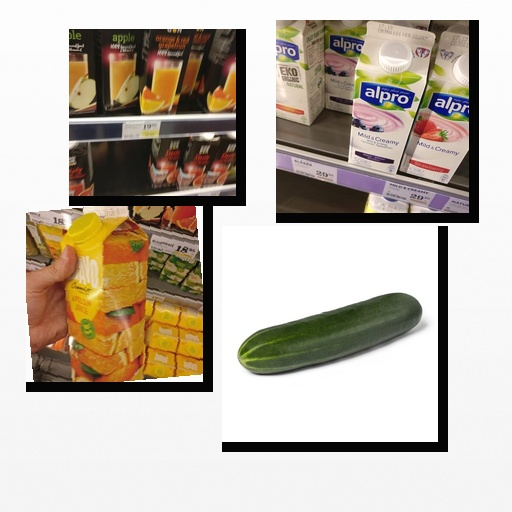
Food items: cucumber, soyghurt, orange_red_grapefruit_juice, orange_juice